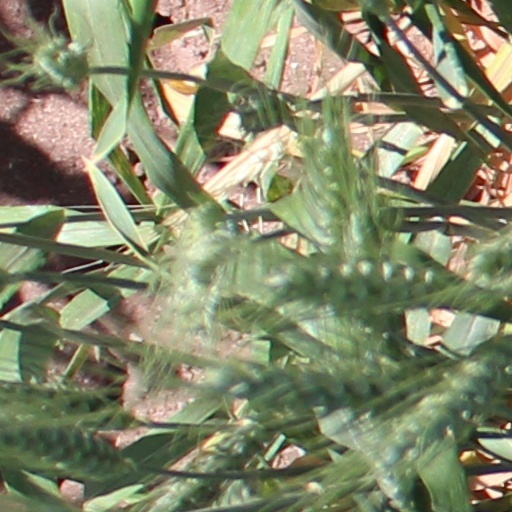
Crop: wheat